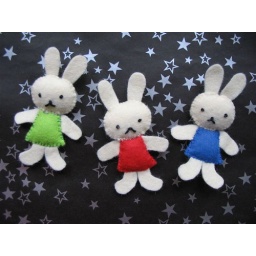
from the cute book by aranzi aronzo.